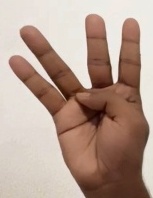
ASL sign: 4